Raid on Batavia (1806)

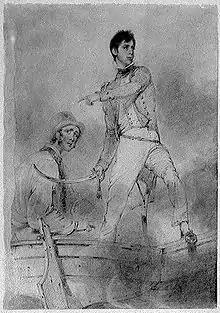
Fleetwood Pellew during the raid

In early 1806, Pellew was relieved by the news that a large French squadron under Rear-Admiral Charles Linois had sailed out of the Indian Ocean and into the Atlantic. The departure of Linois after three years of operations in eastern waters freed Pellew's small squadron based at Madras for operations against the Dutch East Indies. Pellew's particular target was the island of Java, where the principal Dutch navy squadron and its base at Batavia were located. The Dutch Kingdom of Holland was a French client state under Emperor Napoleon's brother Louis Bonaparte and Batavia had been used by Linois in his preparations for the Battle of Pulo Aura, in which a valuable British convoy came under attack, and its position close to the Straits of Malacca threatened British trade with China.